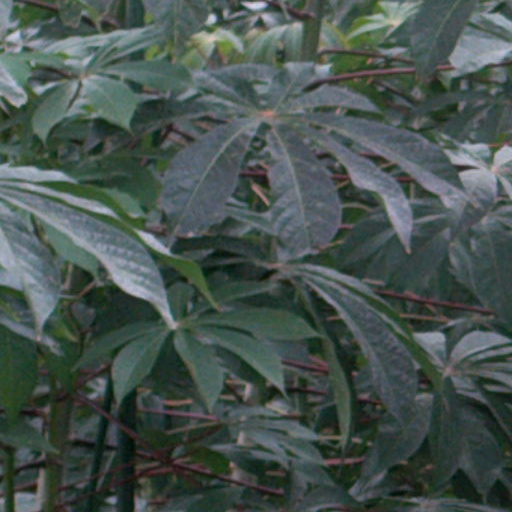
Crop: cassava